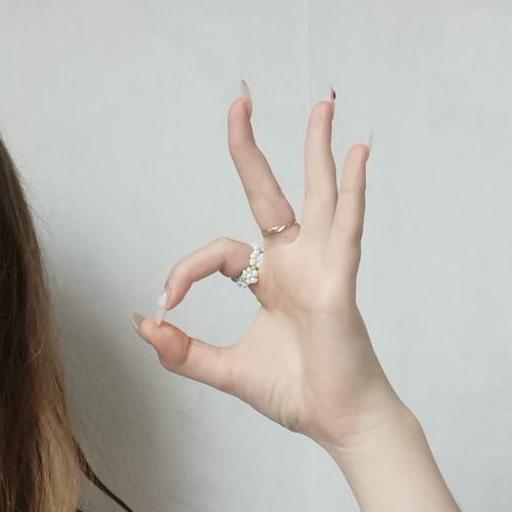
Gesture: ok